Arria Ly

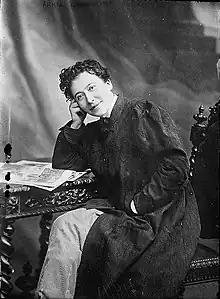
Arria Ly, c. 1900

Arria Ly (real name Joséphine Gondon; March 24, 1881 – December 19, 1934) was a journalist, writer, lecturer and radical French feminist in the early twentieth century. Ly, who was known for her aggressive and impassioned rhetoric style, popularized radical feminist ideas, arguing for perpetual celibacy and putting forth a robust anti-marriage campaign. She gained notoriety nationally in France in the aftermath of the famous 1911 Ly-Massat affair.